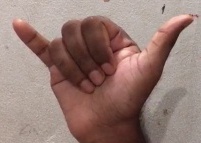
ASL sign: Y